Matla-ul-fajr

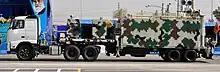
Packed Matla-ul-Fajr radar in 2012.

Matla-ul-fajr (Arabic "مطلع‌الفجر" lit. "Rise of Dawn") is an Iranian VHF 3D radar. It was first seen in military parades. It was stated that Matla-ul-fajr covered the whole Persian Gulf. The range of Matla-ul-Fajr-1 is 300 km and the max altitude is 20,000 m. When fully set up, the height of the system reaches eight meters and it uses 12 "Yagi" antennas installed in two rows. The whole system, containing the antennas, setup instruments, processing, controlling and displaying units, communication devices and power generator are all installed on a trailer to achieve a very good mobility. The radar is also equipped with ECCM to survive in an e-warfare environment.